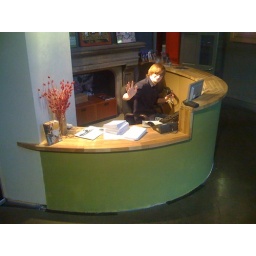
Box office assistant Lewis McNab takes a call in The Met's new ticket desk